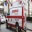
Label: ambulance